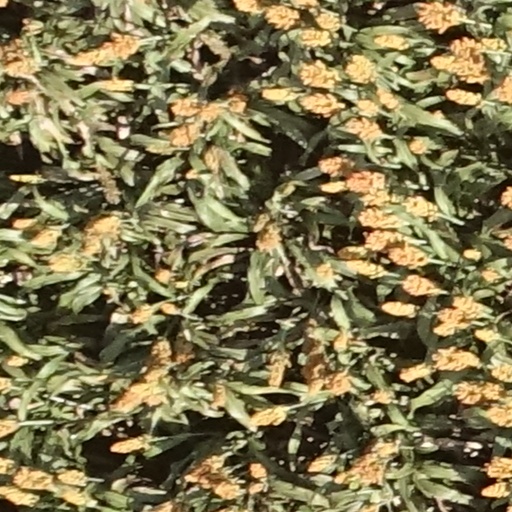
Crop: sorghum